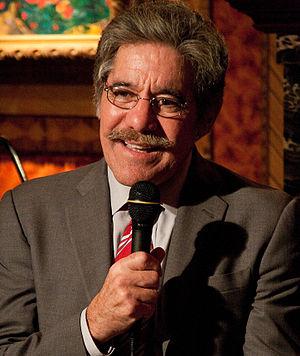
Geraldo Rivera, né le 4 juillet 1943 à Brooklyn, New York, est un journaliste et un animateur de télévision américain. Il est principalement connu pour avoir animé l'émission Geraldo dans les années 1990, restée célèbre pour son sensationnalisme, et pour animer Geraldo at Large sur la chaîne d'information en continu Fox News.